Moviestar (Harpo song)

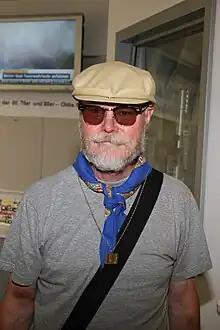
Harpo in 2012.

Upon release in Sweden, the single was reviewed by "Expressen", who wrote that "Moviestar is a pretty song" that has several layers of depth to it, with "marvellous production" by Bengt Palmers. They note Harpo's vocal performance, which they claim is carried by the backing accompaniment and give praise to the bass guitarist especially. "Aftonbladet" wrote that "Moviestar certainly deserved the chart success it got across Europe" due to the catchy chorus, "funny and intriguing lyrics" and an excellent production. They praise the modulations found in the sound but compares the song to that of ABBA. In "Svenska Dagbladet", the single is described as "an excellent addition to Sweden as a musical country", writing that it has potential to top the "Billboard" Hot 100 like Blue Swede's "Hooked on a Feeling" did the year before. They praise the production, noting that Palmers "adds a personal touch to all songs and records he work on." They end the review by stating that it most likely will reach number one in Sweden.